Ashleigh Woodland

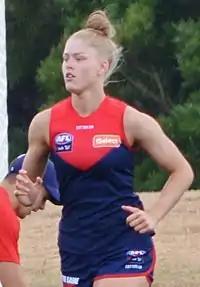
Woodland during a pre-season practice match for Melbourne in 2019

Ashleigh Woodland (born 9 September 1998) is an Australian rules footballer playing for the Port Adelaide Football Club in the AFL Women's (AFLW). She previously played for the Melbourne Football Club in 2019 and the Adelaide Football Club from 2021 to season 7. Woodland won an AFL Women's premiership with Adelaide in season 6, and was selected in the 2022 AFL Women's season 6 All-Australian team and won the AFL Women's leading goalkicker award in the same season. She is a dual Adelaide leading goalkicker.